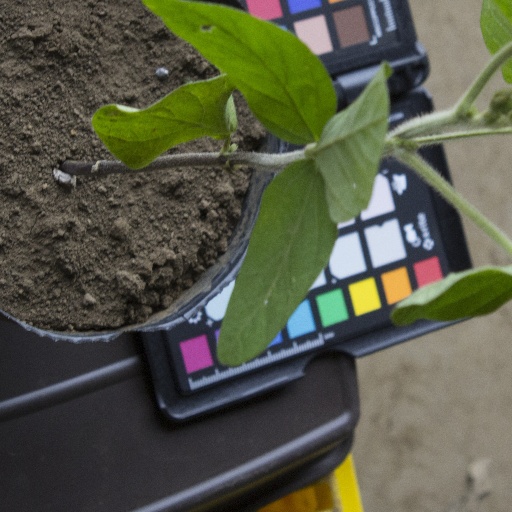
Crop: soybean